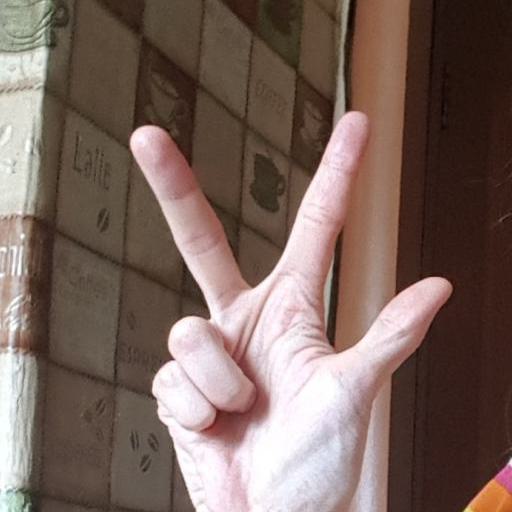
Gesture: three2